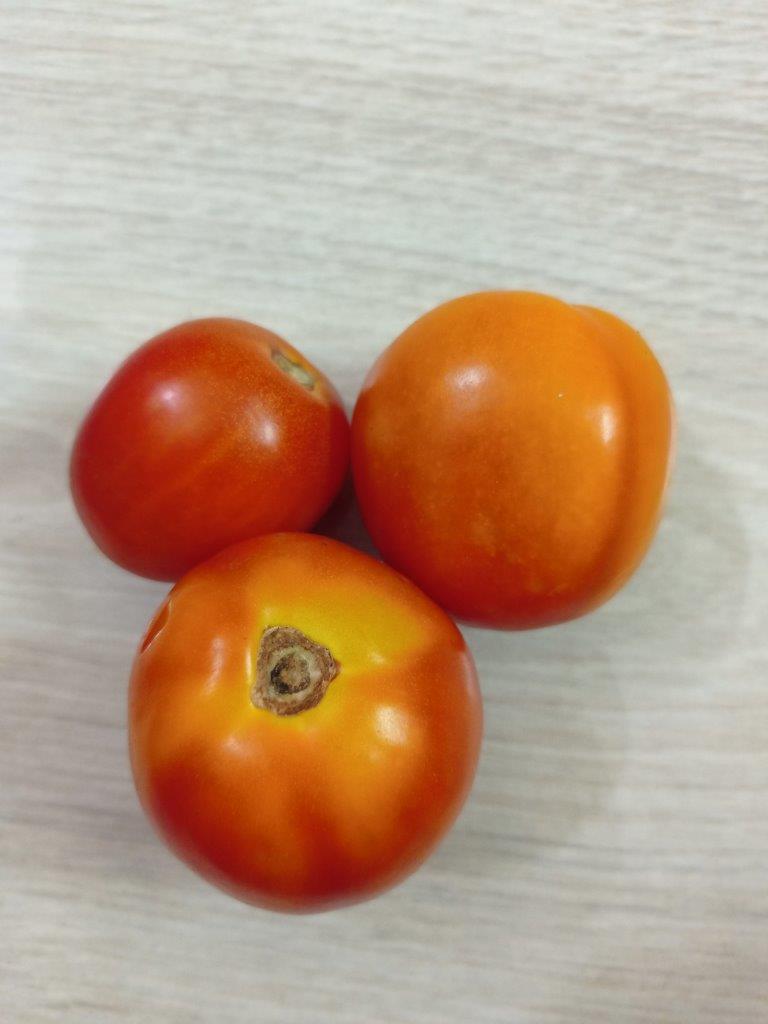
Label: Fresh